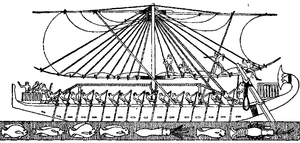
L'Égypte antique a très tôt développé une armée au service de Pharaon et de la protection des Deux Terres. Cette armée a laissé de nombreuses traces d'une activité militaire à travers tout le pays démontrant que les Égyptiens bien que souvent représentés comme un peuple pacifique n'avaient pas ménagé leurs moyens pour développer une puissante force de frappe qui finira par former d'ailleurs une véritable caste sociale au sein d'une société très hiérarchisée.